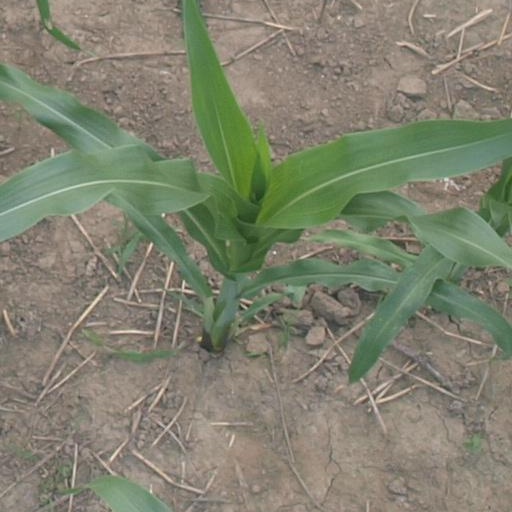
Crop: maize; corn